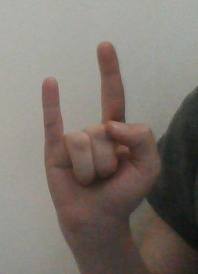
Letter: la